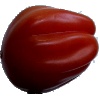
Label: Tomato Heart 1